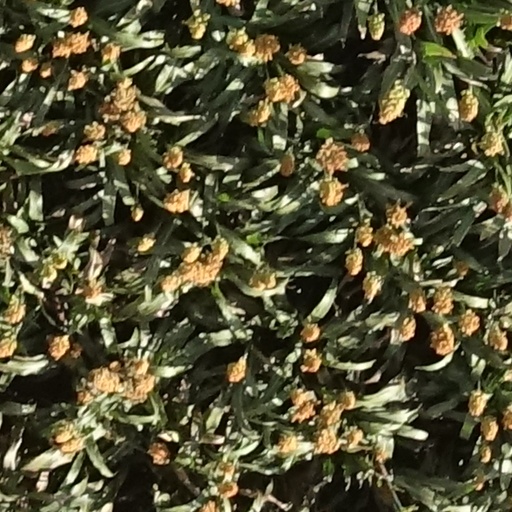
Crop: sorghum